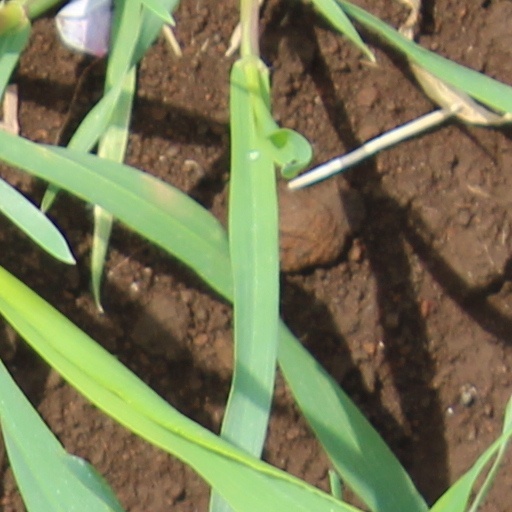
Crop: wheat